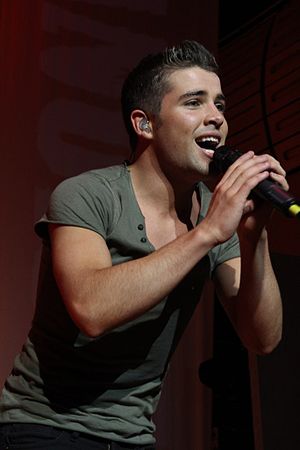
Joe McElderry
Joe McElderry er en engelsk sanger som vandt sæson 6 af det britiske udgave af X Factor.